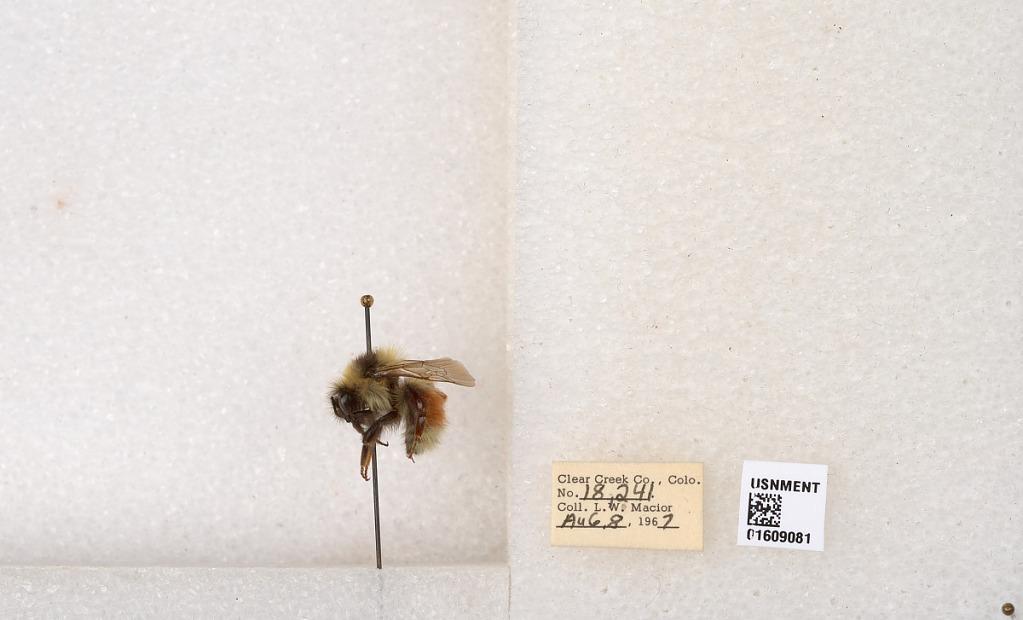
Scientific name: Bombus (Pyrobombus) sylvicola Kirby
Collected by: L. Macior
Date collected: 1967-8-8
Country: United States
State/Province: Colorado
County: Clear Creek
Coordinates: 39.6856, -105.645